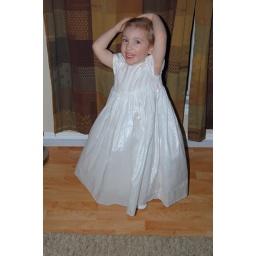
Emma modeling the dress she will be wearing as the flower girl in an up-coming wedding.